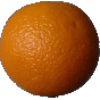
Label: orange